Three on a Rope

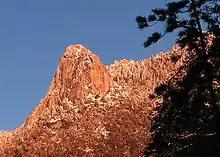
Tahquitz-rock2

This MGM short explains the equipment and techniques of rock climbing in the 1930s in southern California and dramatizes some of the dangers of the sport. It presents “a unique window into the history of the sport of climbing”. The film follows two teams of climbers, one expert team (Johnson, Rice and Smith) and one inexperienced and comedic team (Daniels, Brinton and Koster), who feign great difficulties in completing the climb. “The best scene is Bill Rice realistically dodging rocks. The unintentional falls are also well worth seeing”, reported fellow climber Glen Dawson.